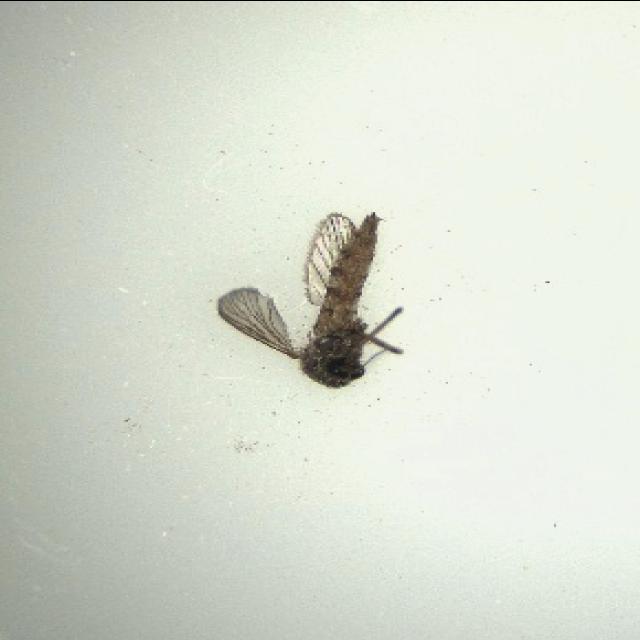
Species: aedes_vexans